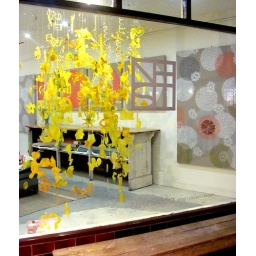
Children's yellow chandelier mobile exhibited at Nest Studio. Background screen prints by Umbrella Prints.